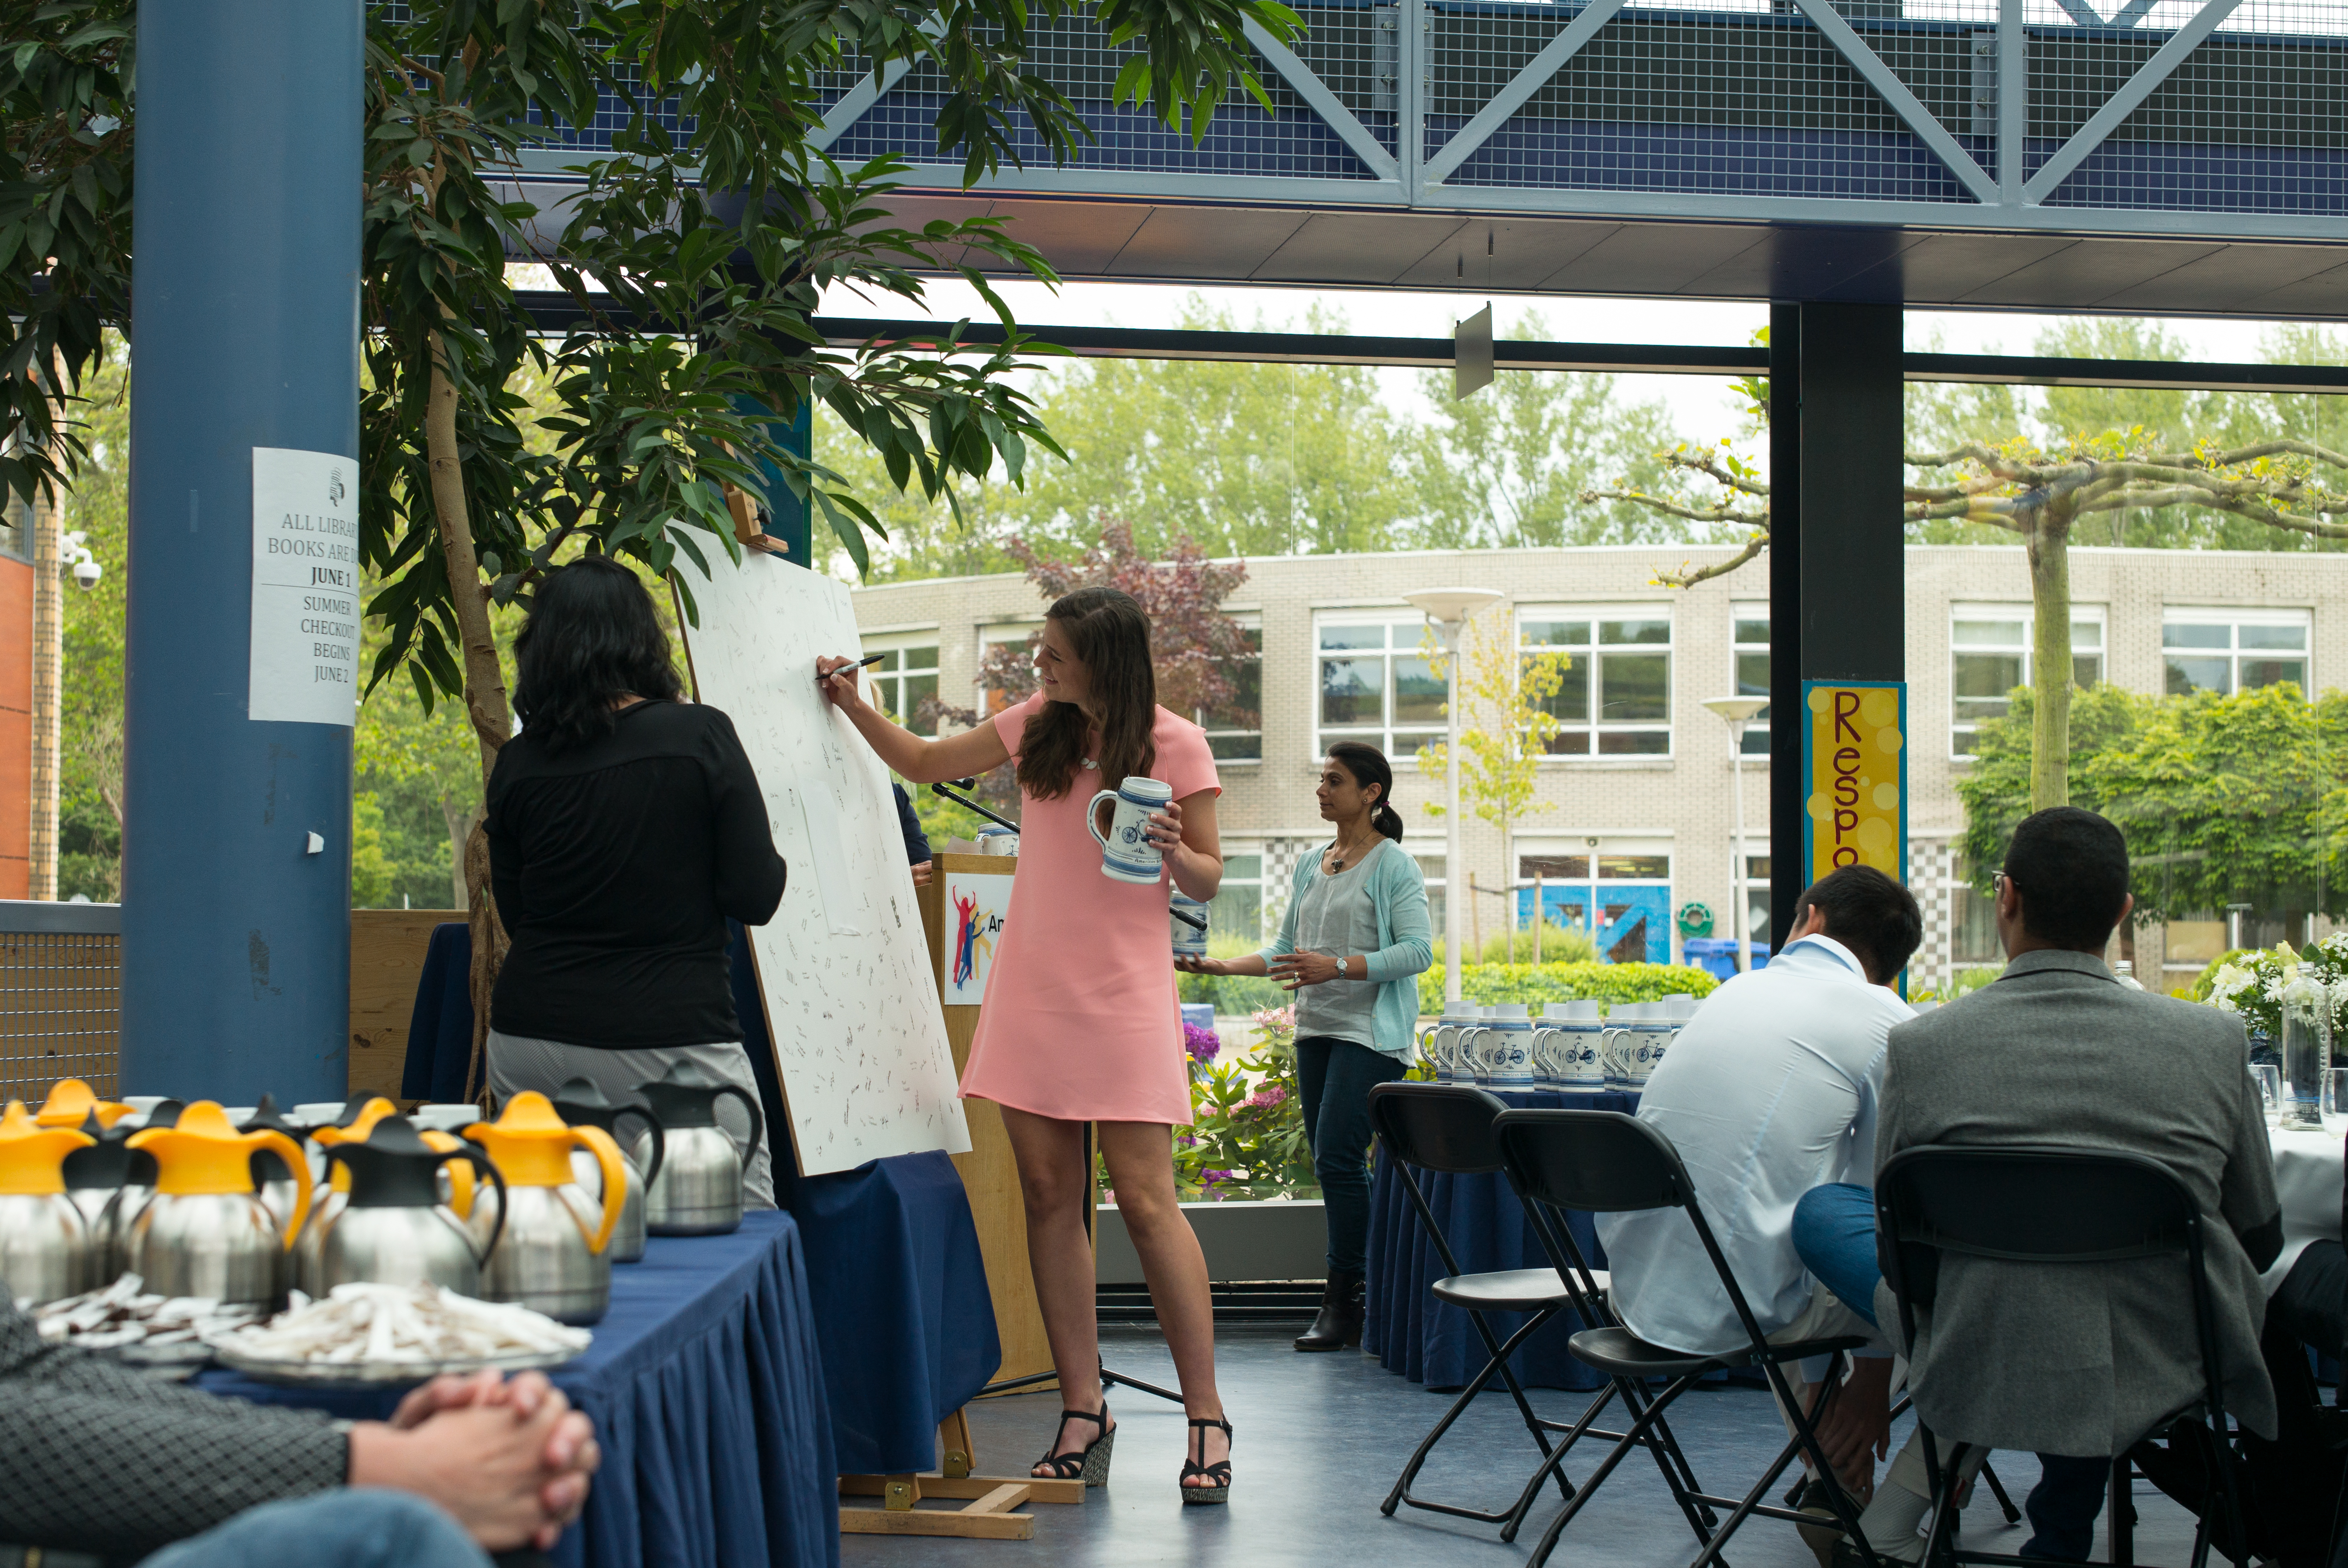
europe, meal, high, community, ash, tourism, lunch, holland, hague, netherlands, international, m, american, students, cap, 50, school, senior, leica, 240, summilux, wassenaar, graduation, gown